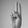
ASL letter: U